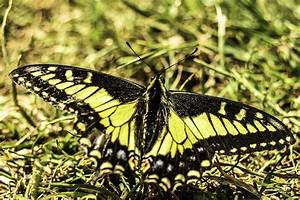
Label: butterfly